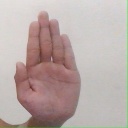
अक्षर: ध